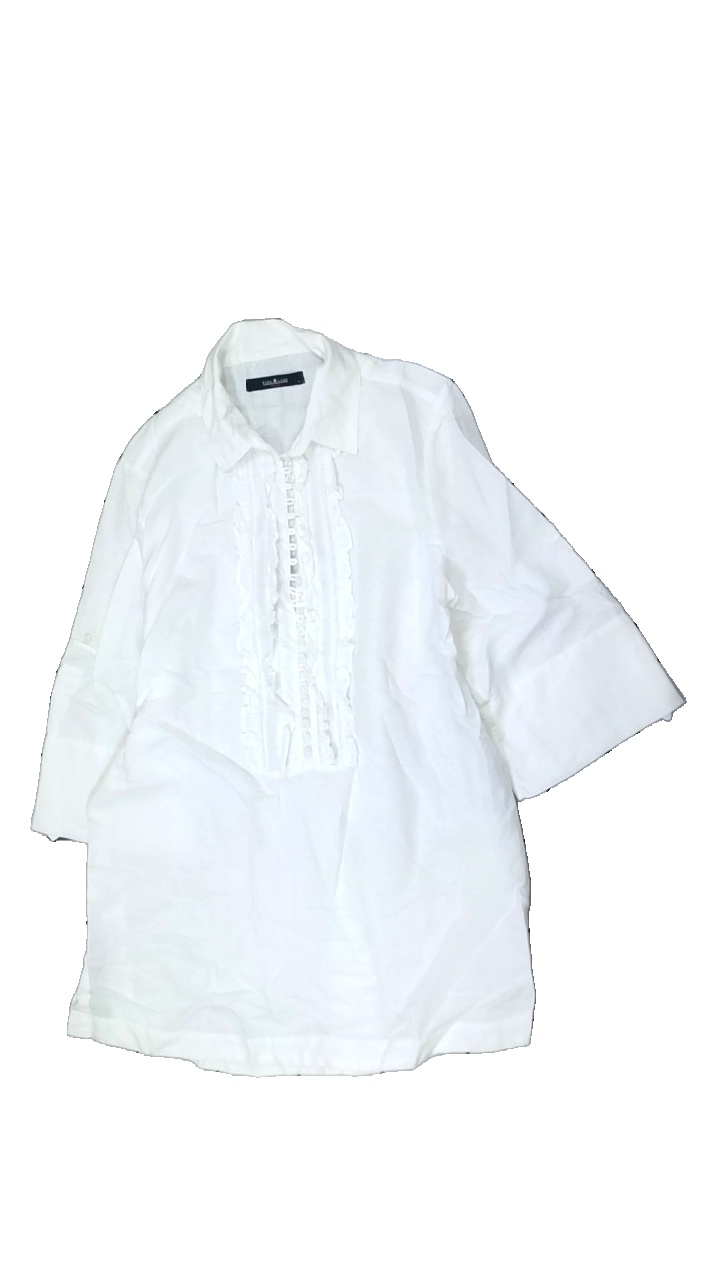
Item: Tunic (Ladies)
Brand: Park Lane
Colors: White
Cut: Regular
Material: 100% cotton
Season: All
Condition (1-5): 2
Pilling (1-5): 1
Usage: Export
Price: <50